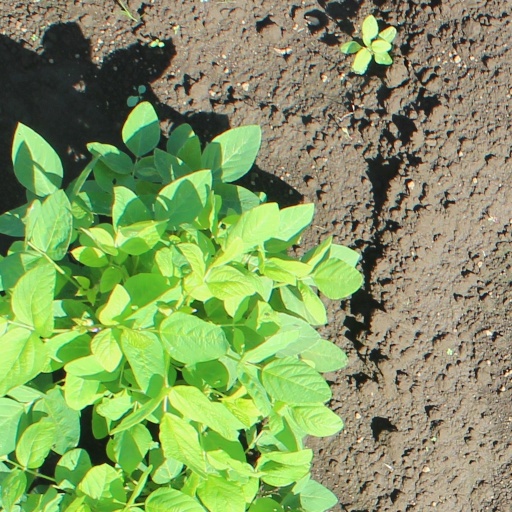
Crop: soybean